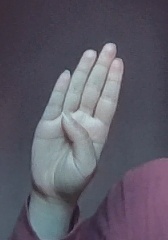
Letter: kaaf